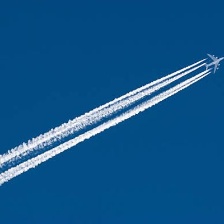
Cloud type: Contrail